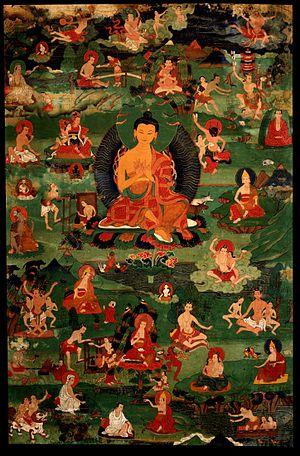
Nāgārjuna, ou Nagardjouna, est un moine, philosophe, écrivain bouddhiste indien, fondateur de l'école Madhyamaka et originaire de la région correspondant à l'Andhra Pradesh actuel. Beaucoup de points sur son existence relèvent de récits mythiques, si bien qu'il est difficile de dissocier les apports ultérieurs des éléments de sa vie originelle.